Common coquí

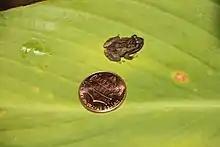
A coquí next to a US penny

The known lifespan of the common coquí is up to 6 years in the wild, but the majority of adults do not live past one year. The species is generally believed to have a relatively short lifespan, with most individuals living for less than a year. In a study of the population dynamics of the common coquí, researchers found that the species has a high mortality rate, with only a small proportion of individuals surviving to reach adulthood. This high mortality is likely due to a variety of factors, including predation, disease, and competition for resources.